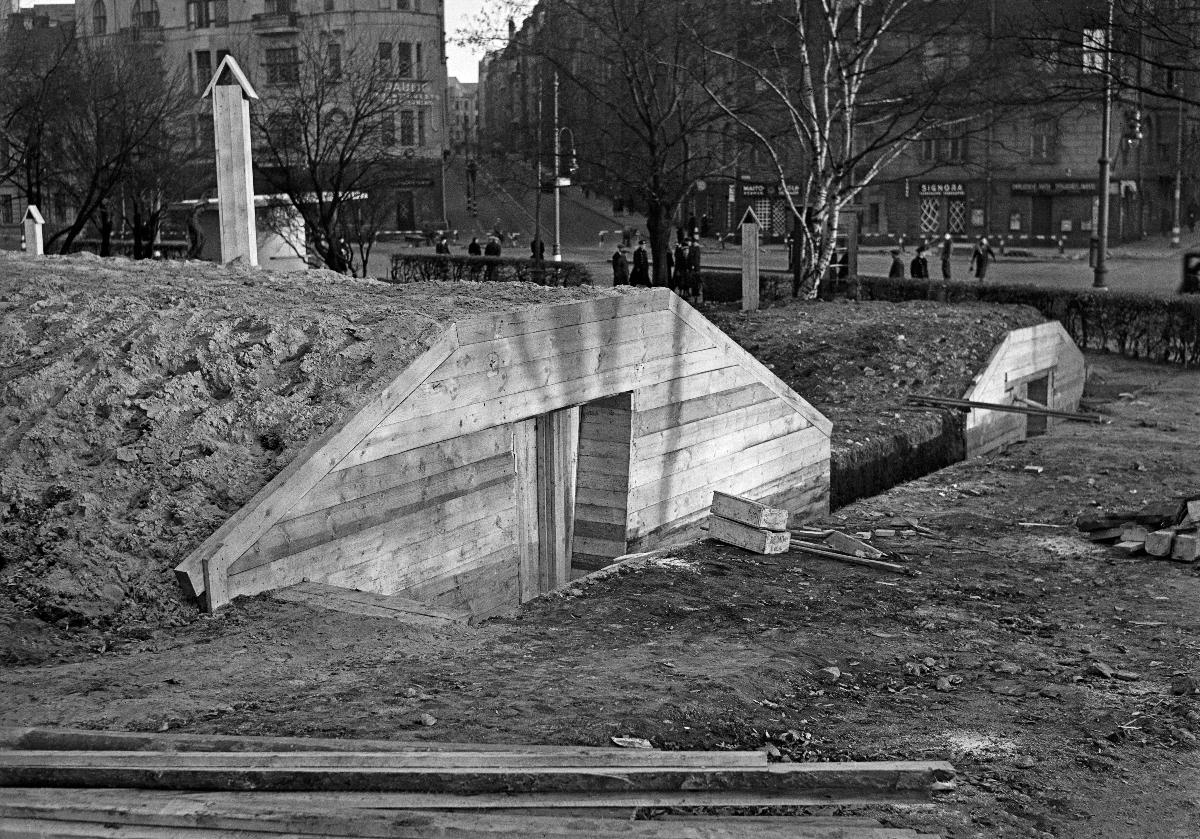
Pommisuojia
Bombskydd; Bomb shelters
sisällön kuvaus: Pommisuojia Helsingissä 14.11.1939. content description: Bomb shelters in Helsinki 14.11.1939. innehållsbeskrivning: Skyddsrum i Helsingfors 14.11.1939.
Kuvaaja: Sundström, Hugo, kuvaaja
Vuosi: 1939
Paikka: Suomi, Uusimaa, Helsinki
Aiheet: HBL; väestönsuojat; hemfronten; skyddsåtgärder; krig; skyddsgravar; bombskydd; skyddsrum; suojakaivannot; pommisuojat; air raid shelters; home front; civil defence; protective foxholes; shelters; bomb shelters; war